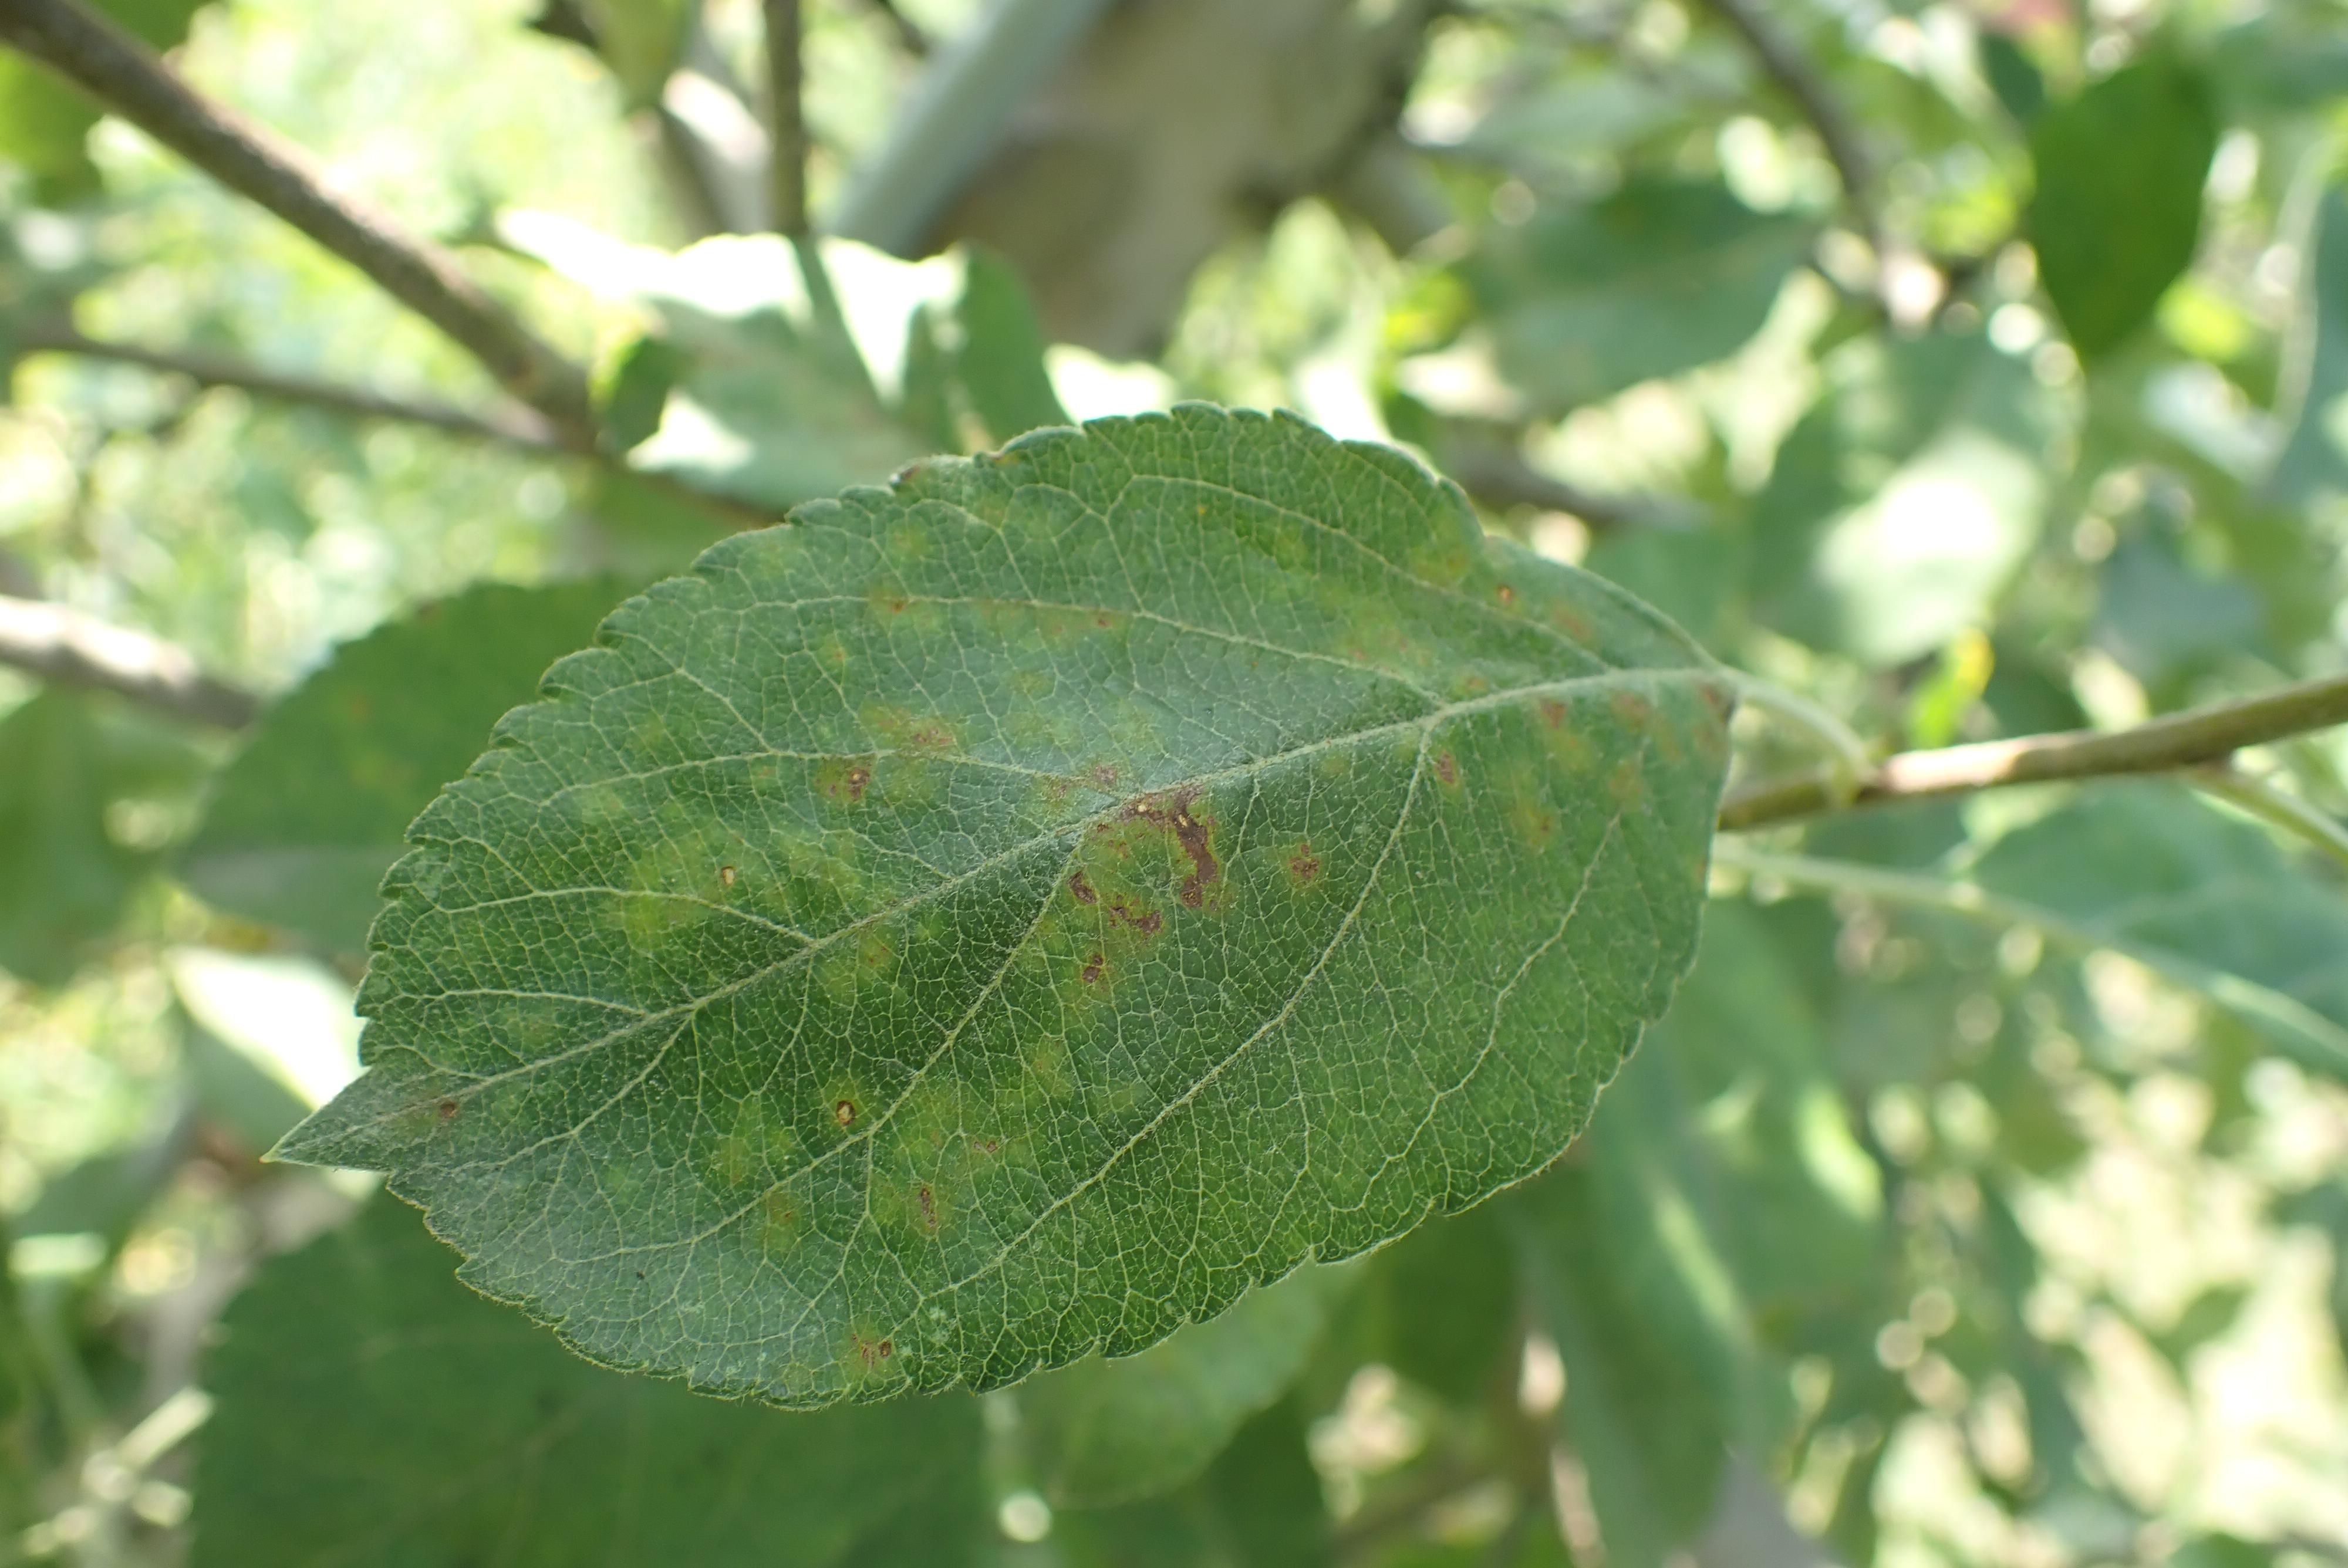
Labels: scab